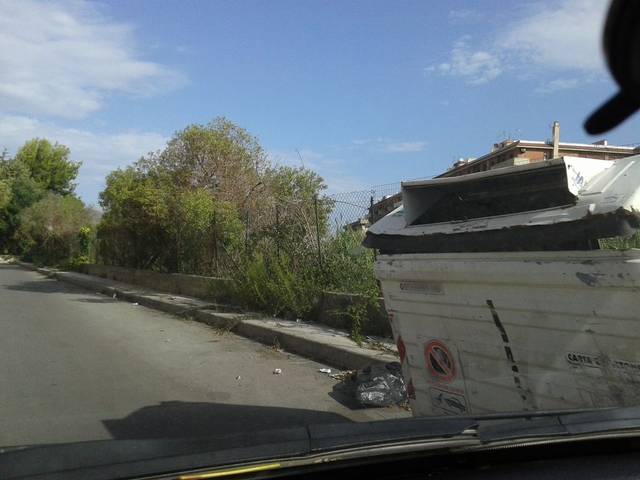
Region: Italy
Coordinates: 38.101, 13.32